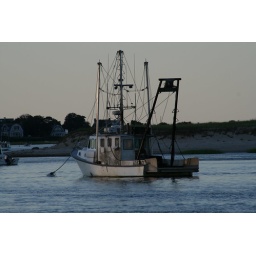
Boat in water on beach at Chatham Bars Inn, Chatham, MA; Cape Cod